Louis I, Prince of Condé

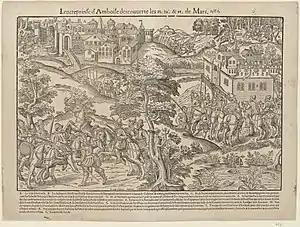
The Conspiracy of Amboise, by Jean Perrisin and Jacque Tortorel

Despite the failure of the attempt to seize the king at Amboise, disorder continued throughout the kingdom, as independent armies raised in support of the effort marauded in a guerrilla war. Condé continued to intrigue, planning to send troops to Lyon to seize the city and use it as a nucleus of opposition to the Guise. The uprising in Lyon was, however, discovered before it could begin, and the Guise suspicions of Condé and Navarre's involvement was seemingly confirmed when the Guise captured an agent of Condé's with papers that implicated him. Furious, and at last holding firm evidence, the brothers were invited to attend the upcoming Assembly of Notables. Conscious that they would certainly be arrested if they came, Navarre and Condé remained in the family powerbase of Vendôme. Hoping to isolate the Bourbon-Vendôme from their prince of the blood cousins, the Guise created two super-governorships controlling much of the country, giving one to Charles, Prince of La Roche-sur-Yon and the other to Louis, Duke of Montpensier. They then began assembling an army of 40,000, warning the renegade brothers of what was to come if they did not present themselves at court for the Estates General of 1560–61. Possessing only 6,000 foot soldiers between them, the two travelled north without a fight, and Condé was promptly arrested on 31 October.